Mersey Match Factory

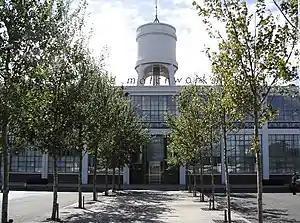
The former Mersey Match Factory

The Mersey Match Factory, later known as The Matchworks, is a former match factory on Speke Road, Garston, Liverpool, England. The factory closed in 1994, and has since been converted into offices and workshops. It had opened in 1921, having been built for Maguire, Paterson and Palmer, and later used by Bryant and May. The factory was the first building in the United Kingdom to be constructed using the flat-slab concrete technique. It is recorded in the National Heritage List for England as a designated Grade II listed building.